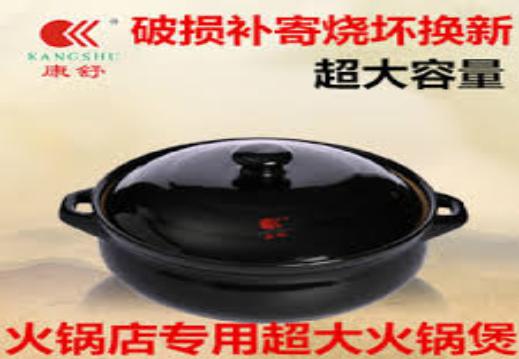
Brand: kangshu
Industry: Others